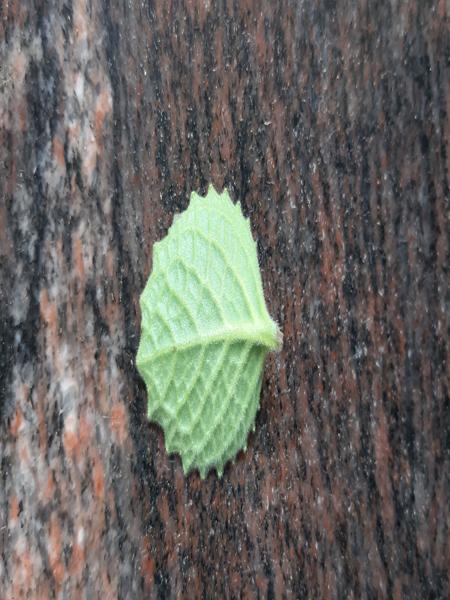
Plant: Doddpathre